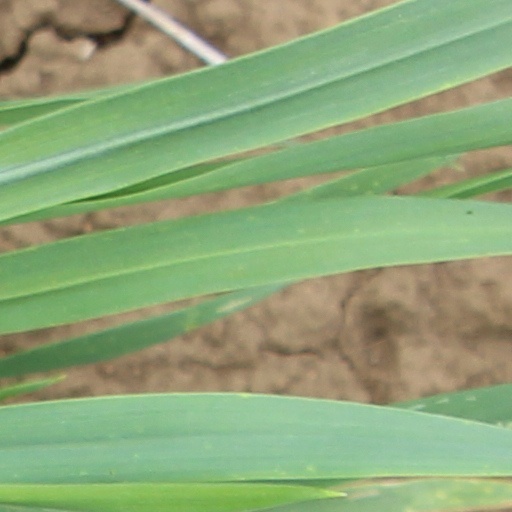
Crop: wheat